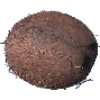
Label: Cocos 1